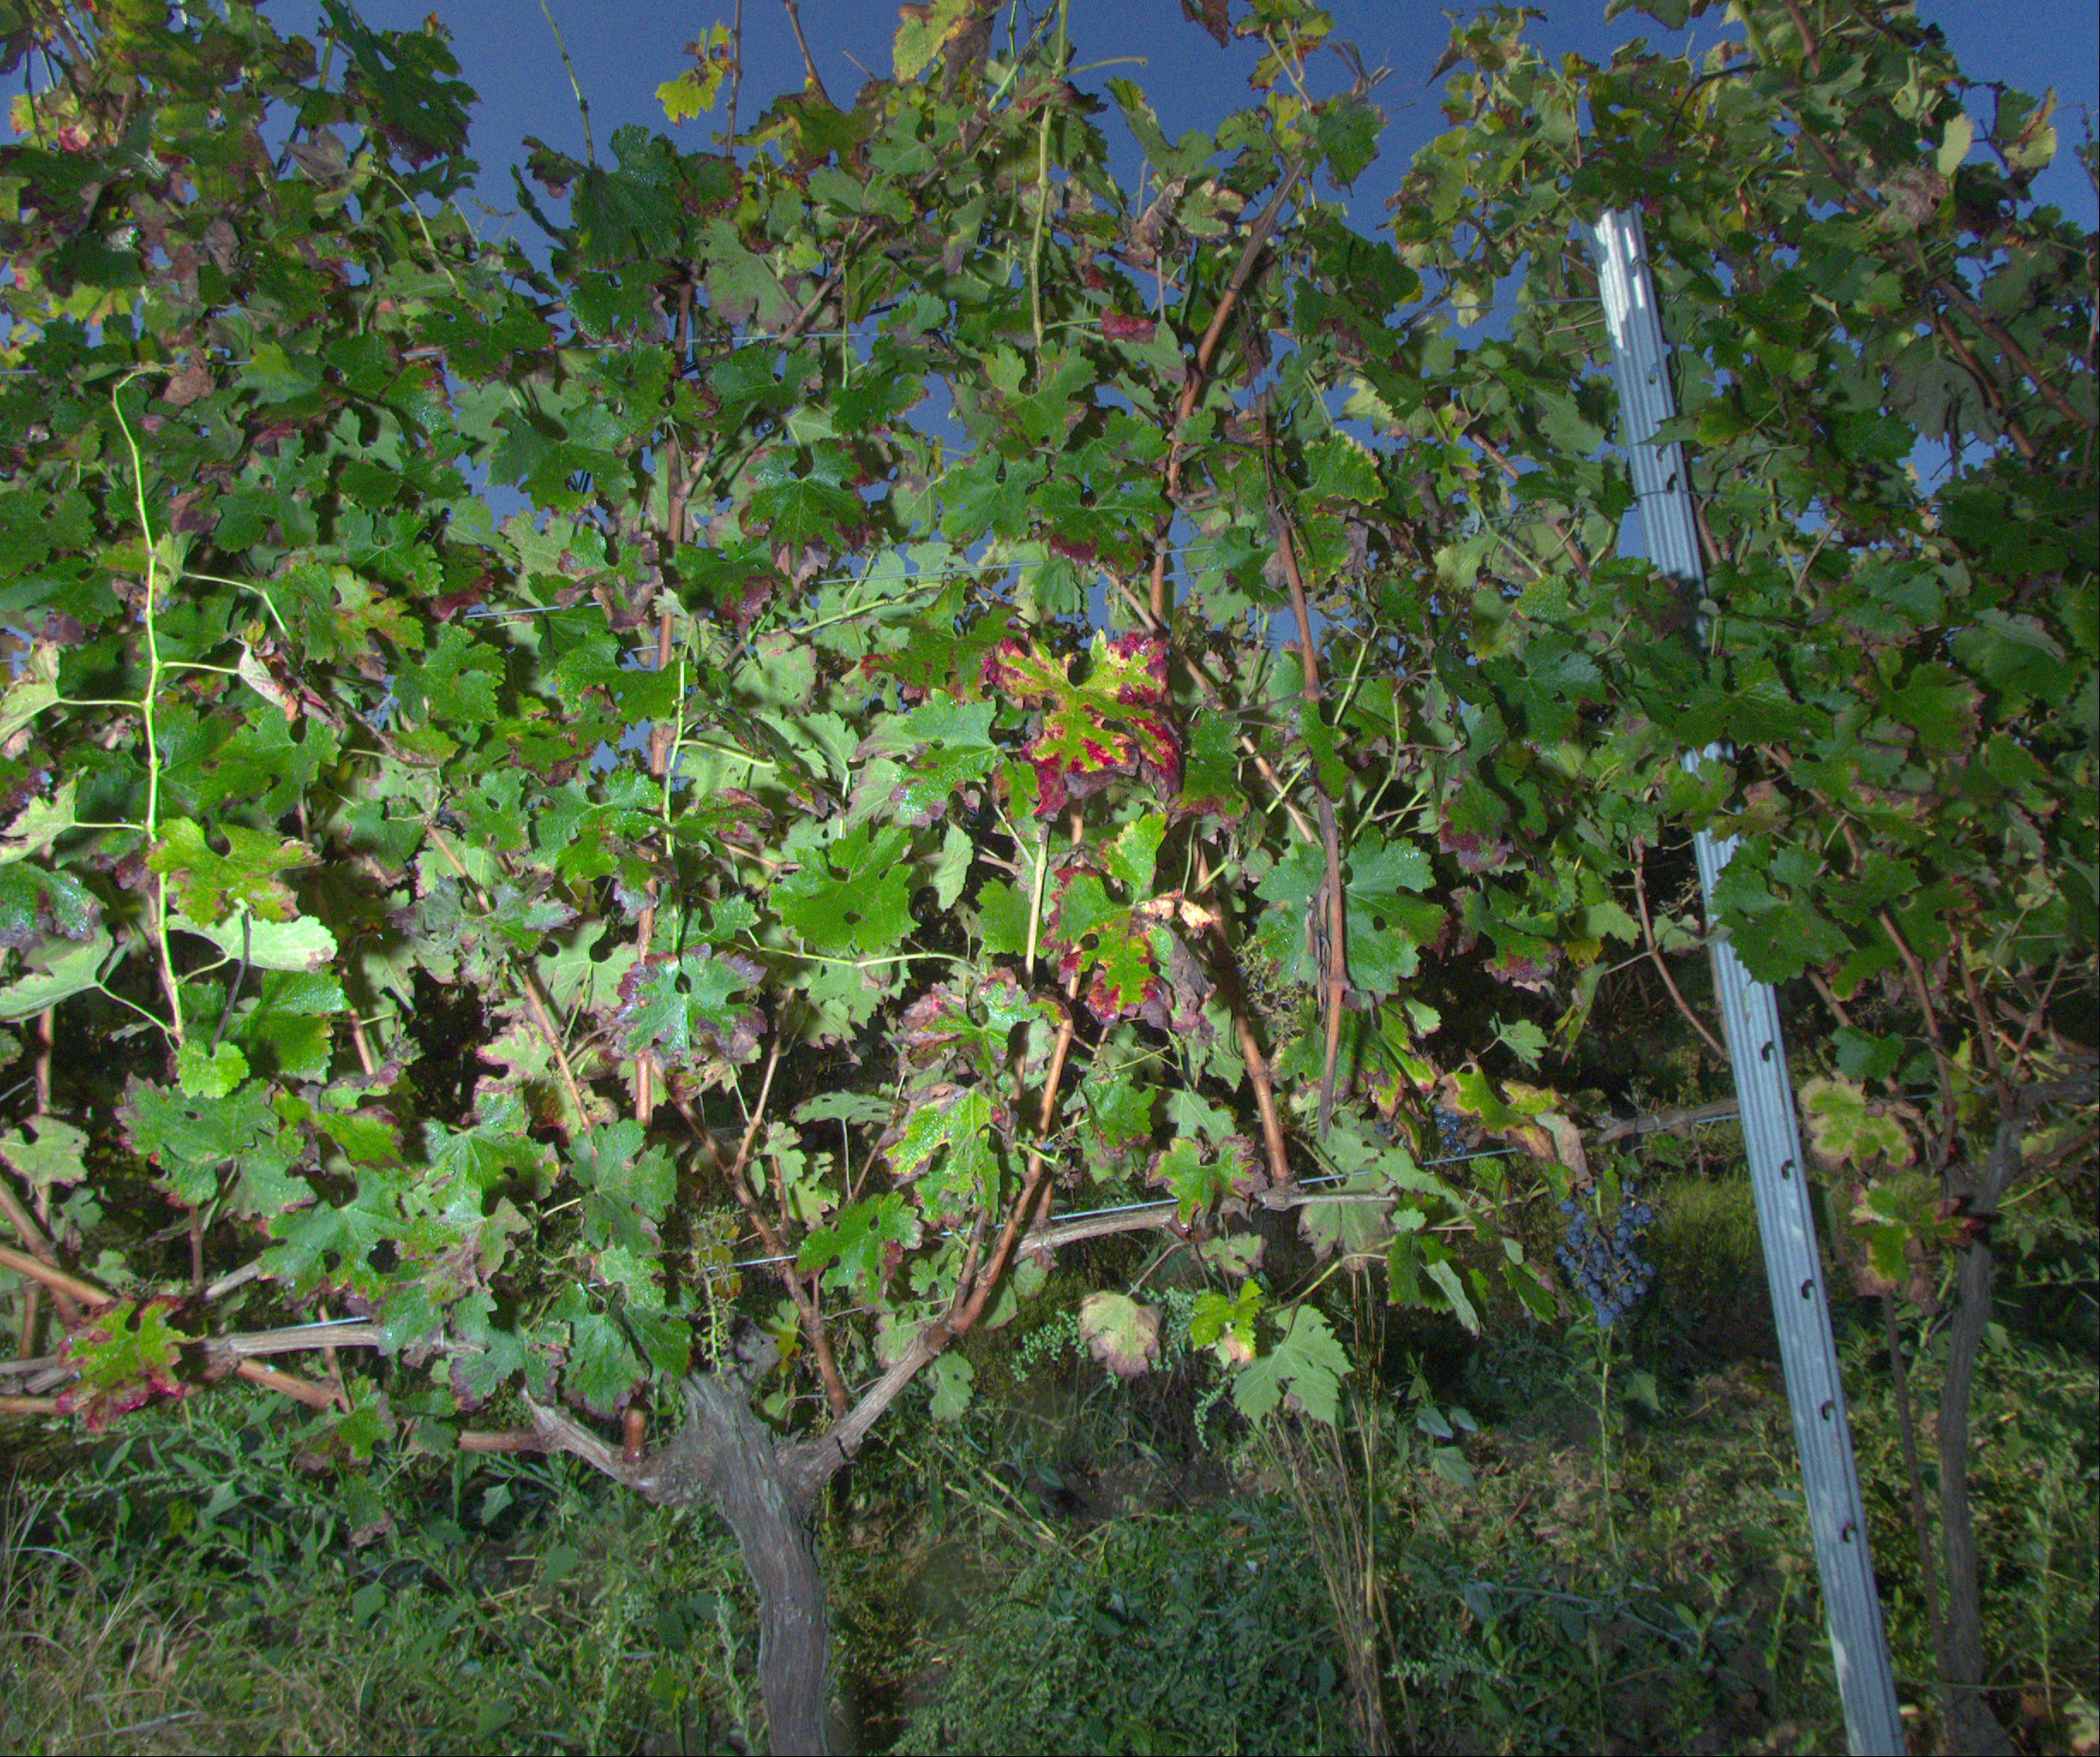
Grape variety: cabernet-sauvignon
Disease: esca